De Luxe Ford

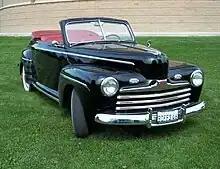
Biff Tannen's 1946 Ford Super De Luxe Convertible Club Coupe from the "Back to the Future" franchise.

A 1948 Ford Deluxe convertible was the base car that was transformed into "Greased Lightnin'" in the movie "Grease".